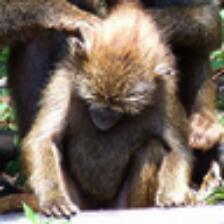
Label: NonHuman